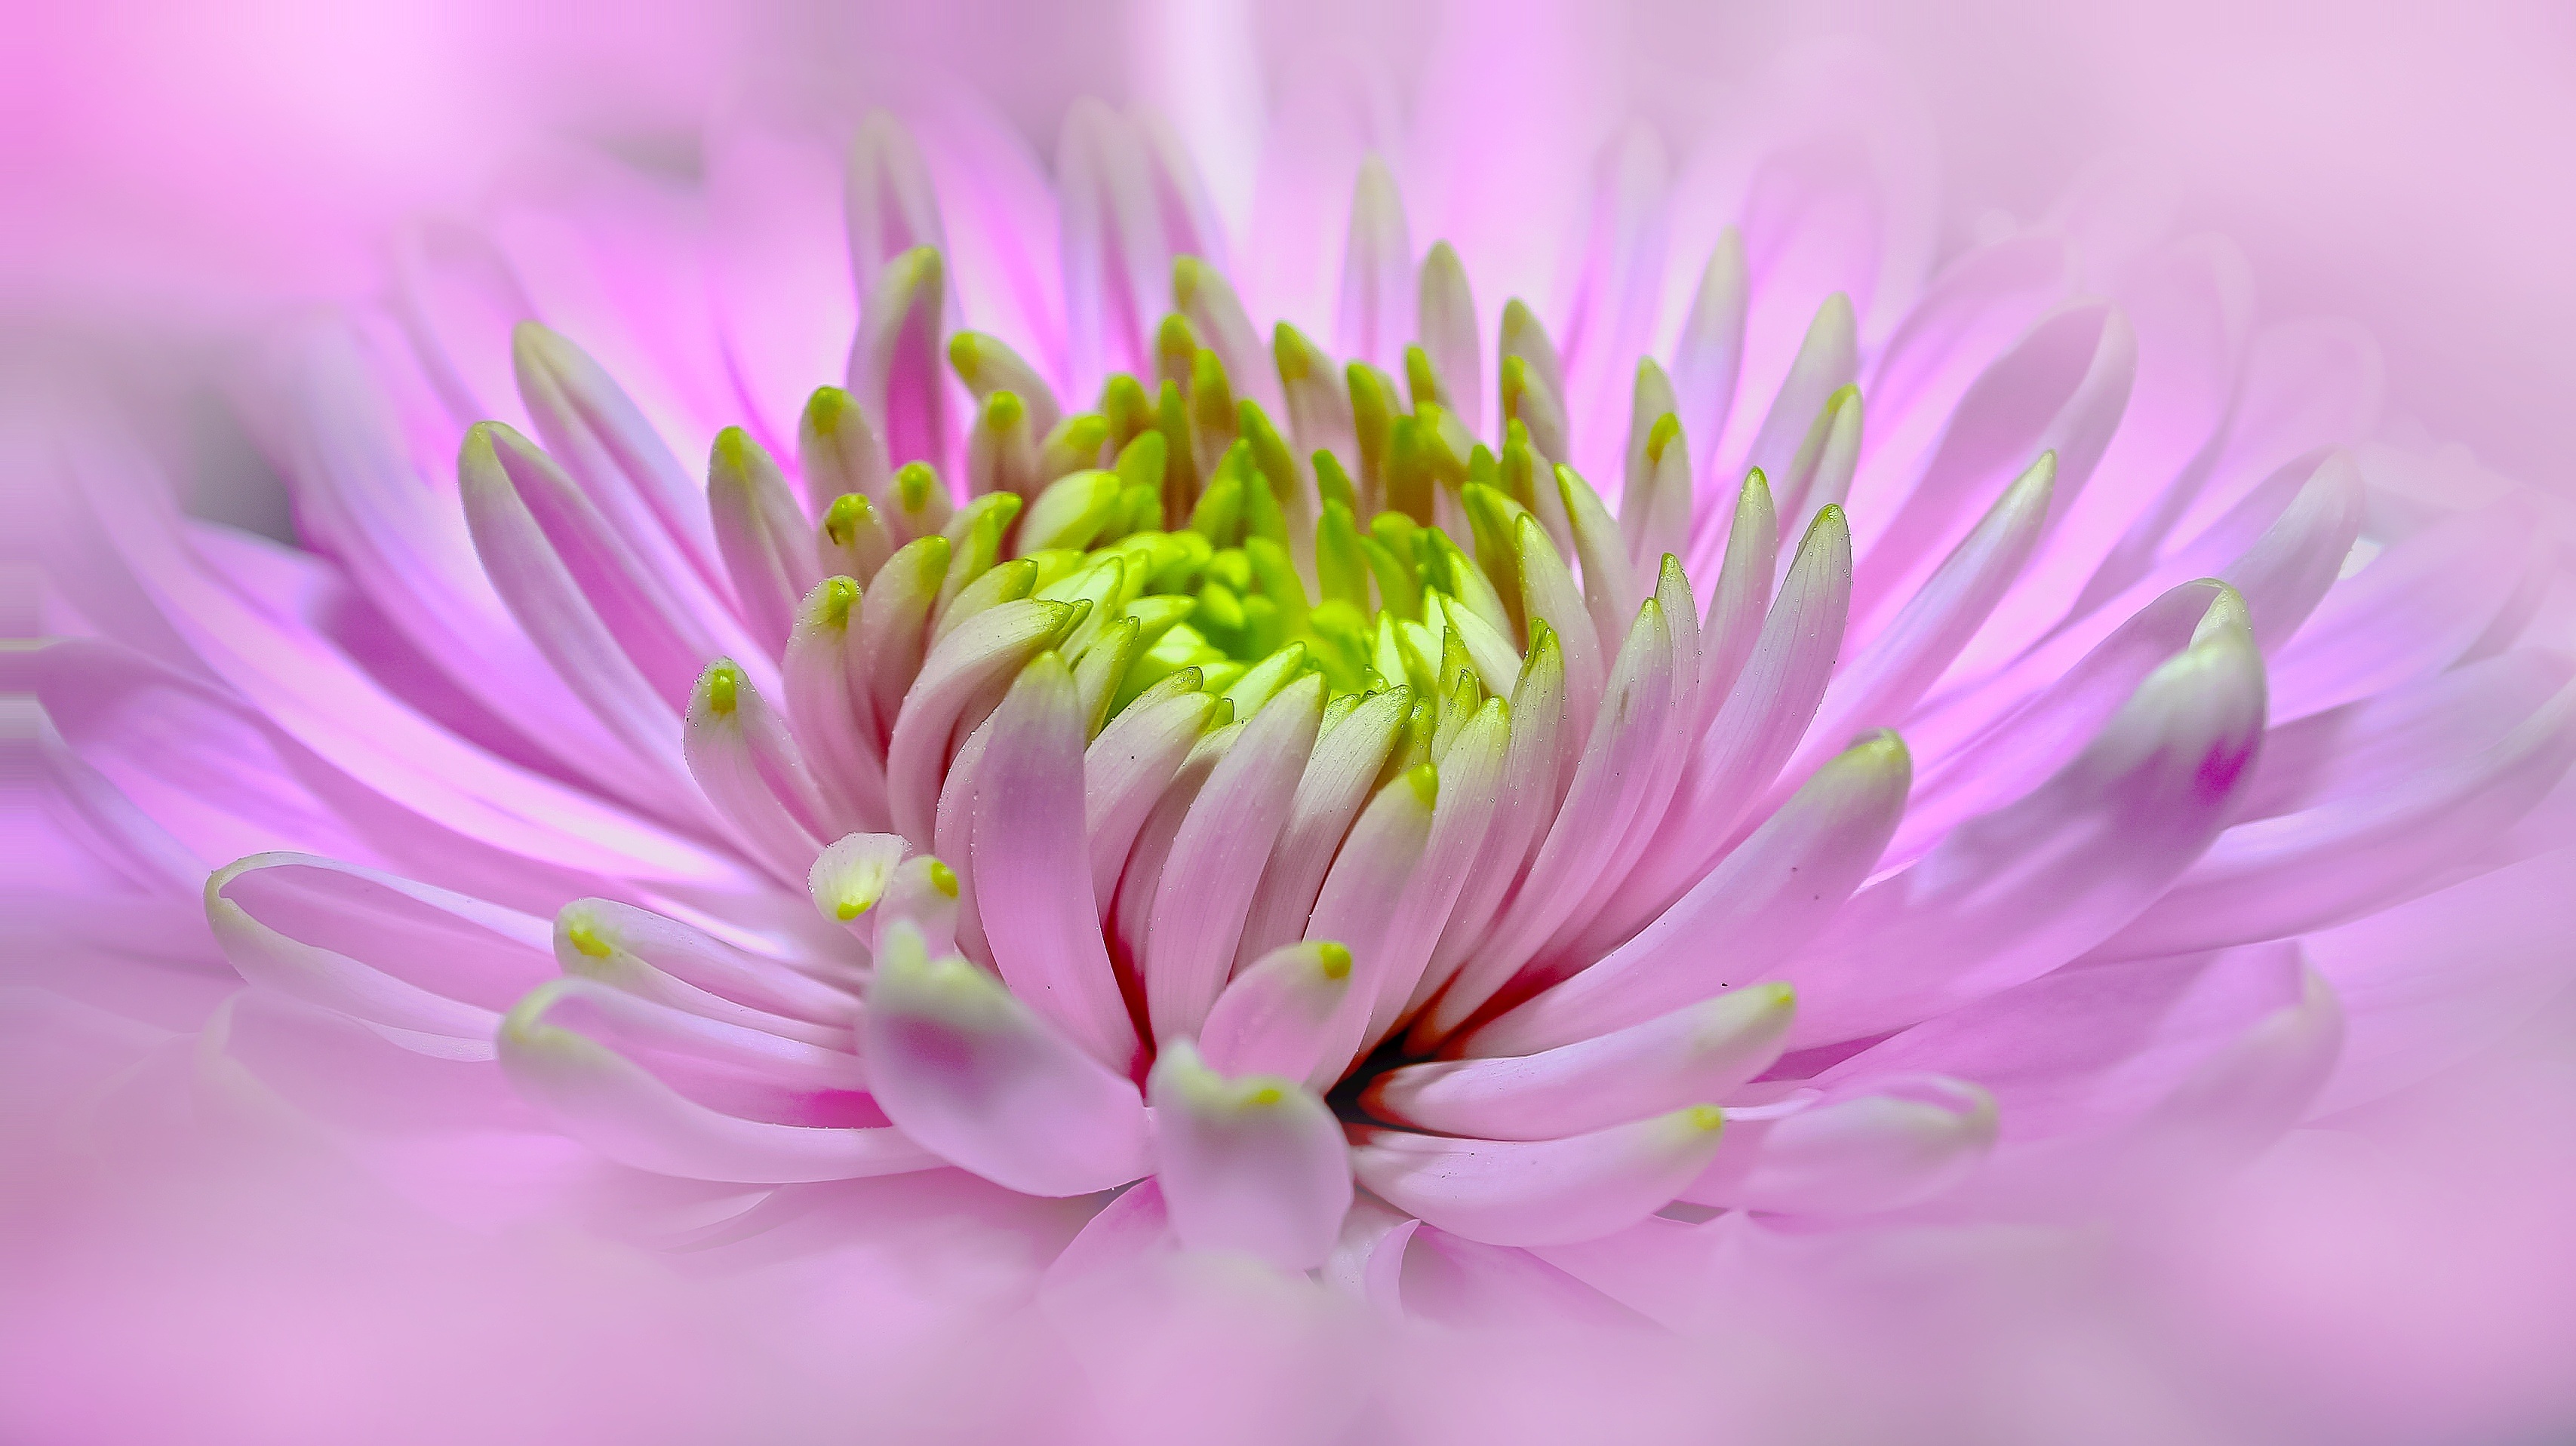
blossom, plant, photography, flower, petal, bloom, pink, close, flora, close up, dahlia, flower garden, late summer, dahlia garden, pano, composites, macro photography, garden plant, flowering plant, ornamental flower, daisy family, summer flower, pompon dahlia, simple dahlia, land plant, chrysanths